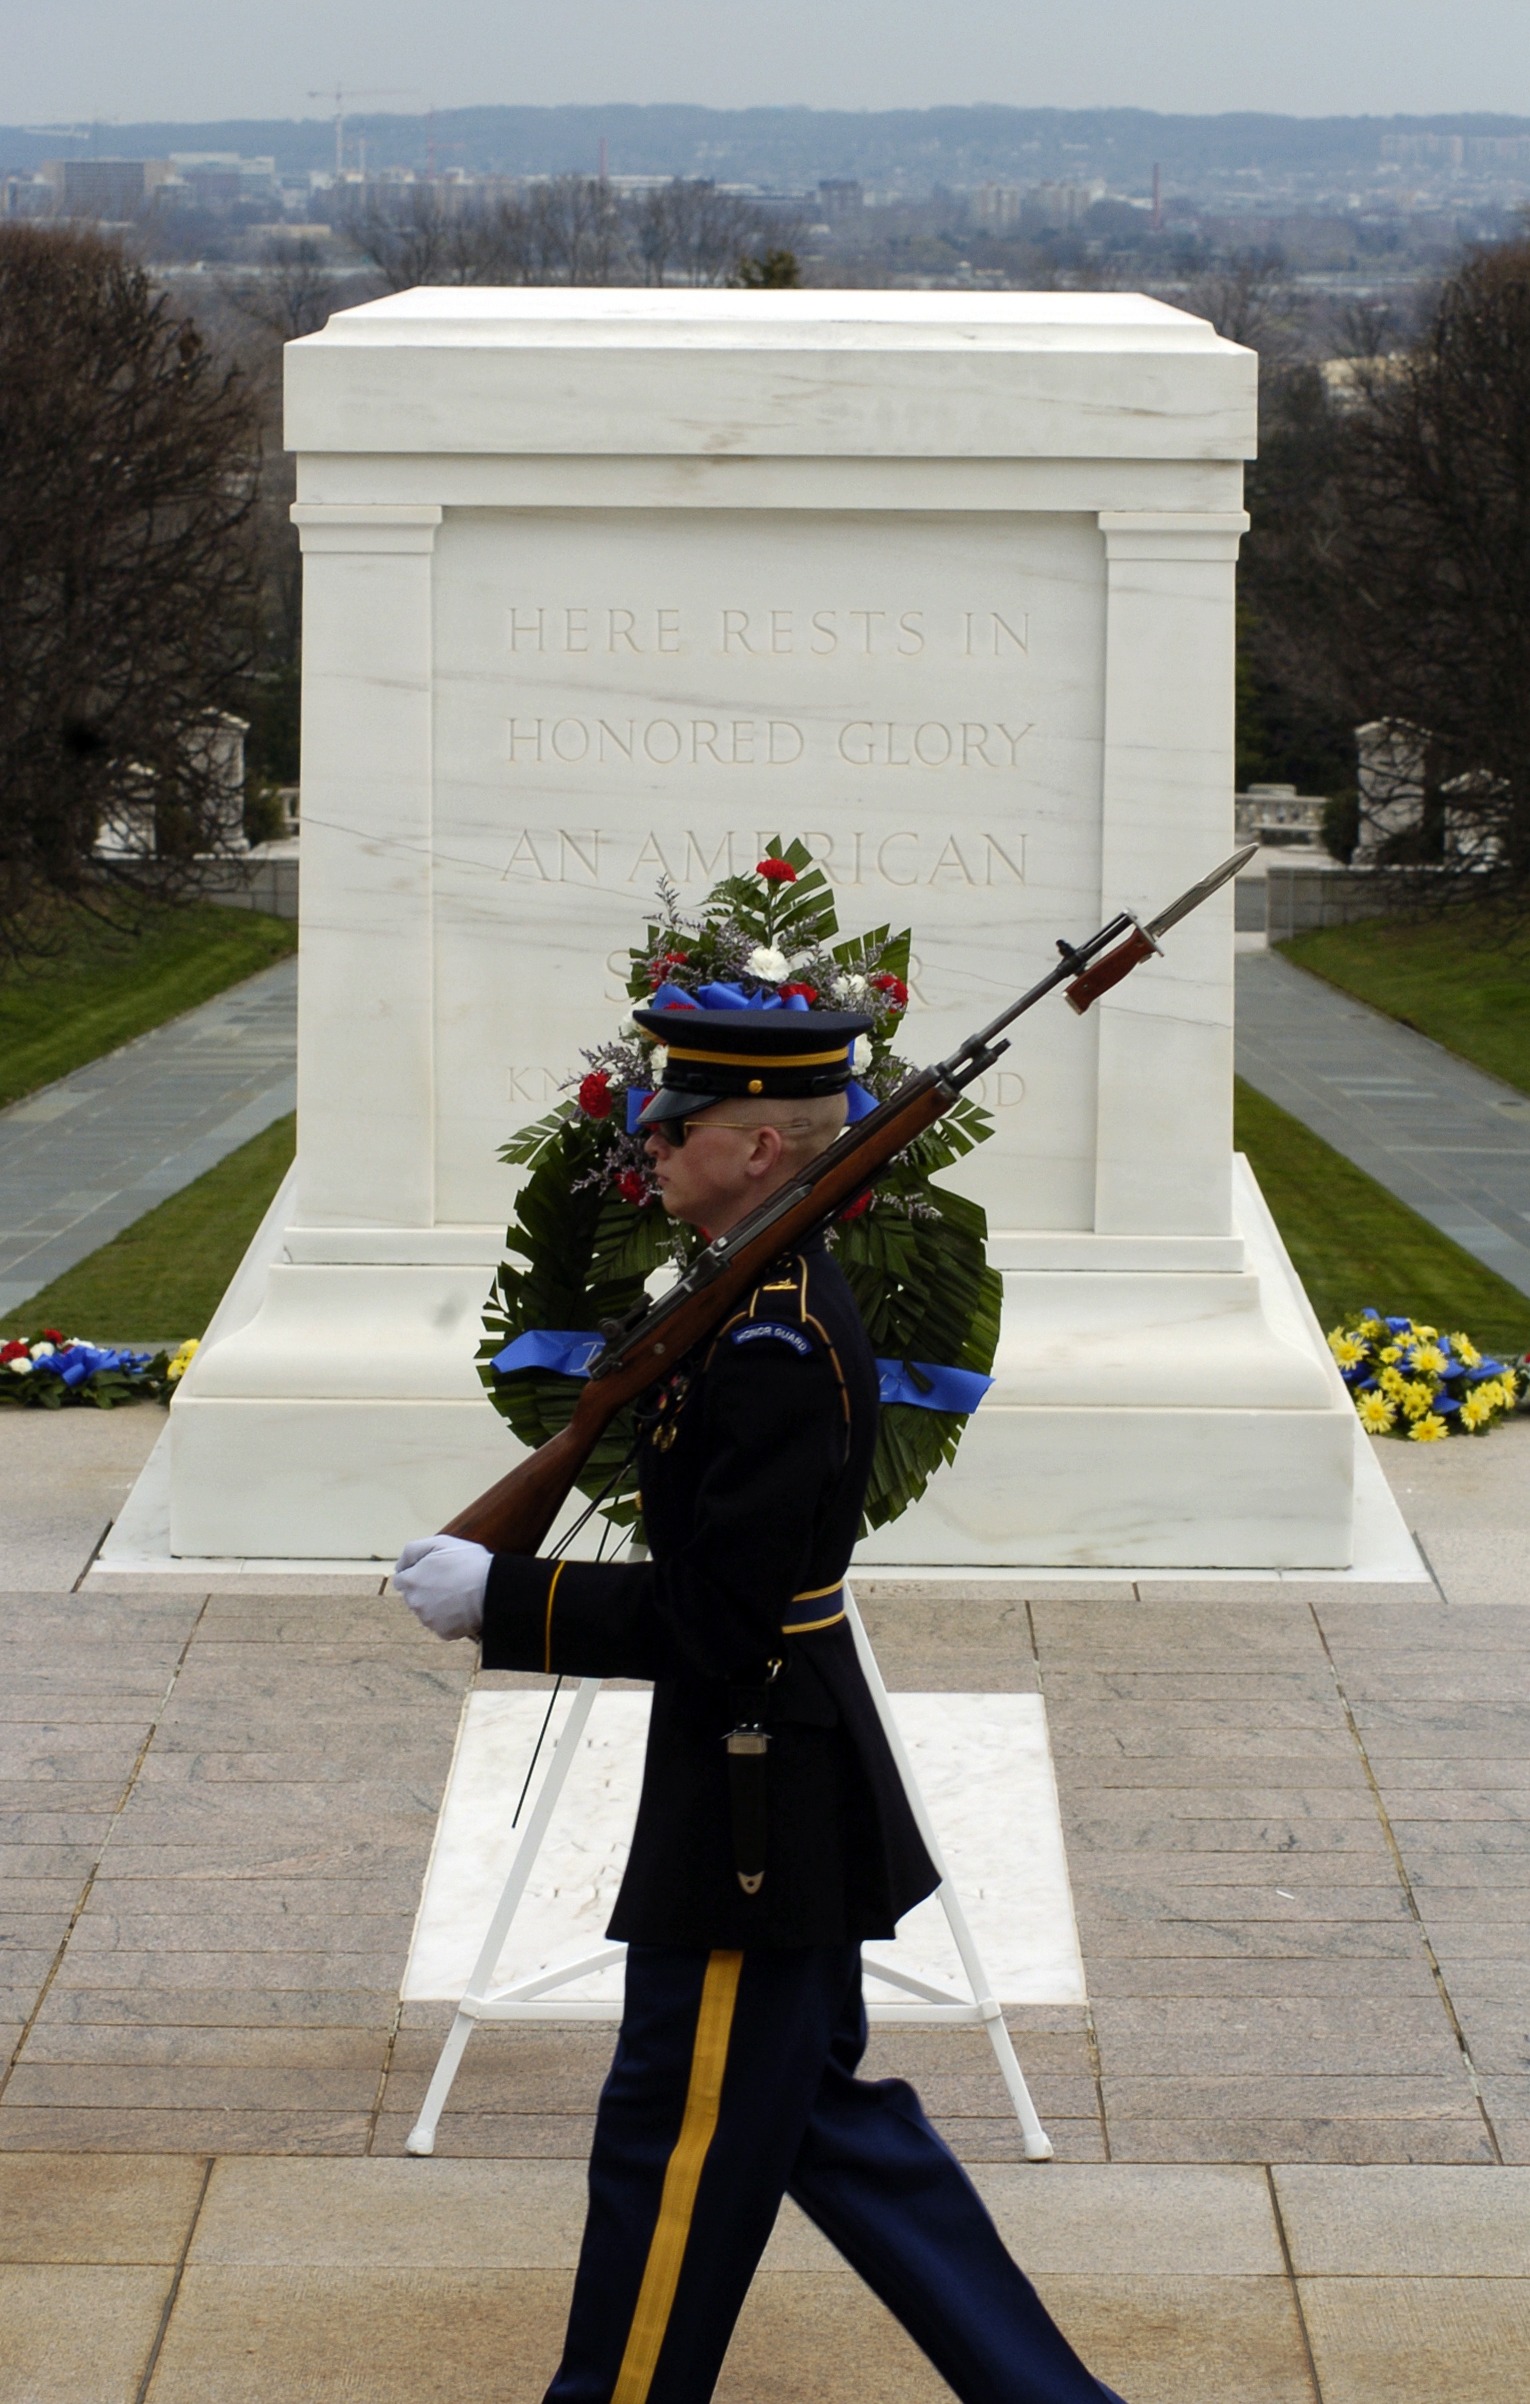
person, monument, military, statue, soldier, landmark, clothing, outside, memorial, famous, costume, somber, washington dc, arlington national cemetery, known, honor guard, tomb of the unknown soldier